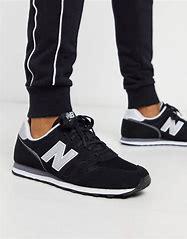
Brand: New
Model: Balance 373